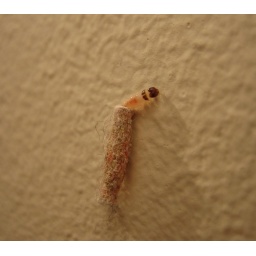
This is climing up the wall above my desk